Polyura athamas

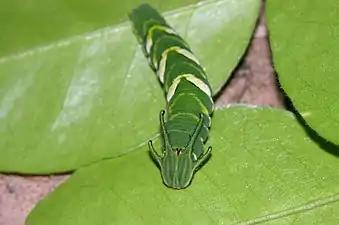
Caterpillar

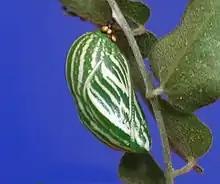
Pupa

"Elongated, slug-shaped, dark green; head large, wide and surmounted by four divergent curved fleshy spinous processes; anal segment with two short naked terminal points; the segments with an oblique yellowish-white lateral stripe, most prominent on the 7th, 9th and 11th segments, and beneath these a lower series of small white spots." (Moore.) The caterpillars are popularly known as "Dragon-headed Caterpillars" because of the shape of the "horns".